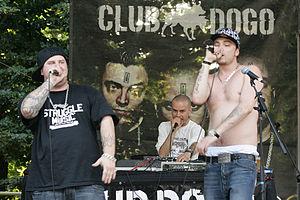
Jake La Furia, de son vrai nom Francesco Vigorelli, né le 25 février 1979 à Milan, en Lombardie, est un rappeur, producteur et disc jockey italien. Il est également membre et fondateur des groupes et collectif Sacre Scuole, Club Dogo et Dogo Gang, respectivement.
Club Dogo est un groupe de hip-hop italien, originaire de Milan, en Lombardie. Il est composé de Guè Pequeño, surnommé Il guercio, Don Joe et Jake La Furia. Ils sont membres du Dogo Gang, et résident à Milan.
Le hip-hop italien, ou rap italien, désigne le mouvement hip-hop ayant émergé en Italie au milieu des années 1990, et popularisé cette même décennie avec l'éclosion de rappeurs comme Jovanotti, Bassi Maestro et Frankie Hi-NRG MC et de groupes de rap comme Radical Stuff, Sangue Misto, Articolo 31, Porzione Massiccia Crew et Club Dogo.